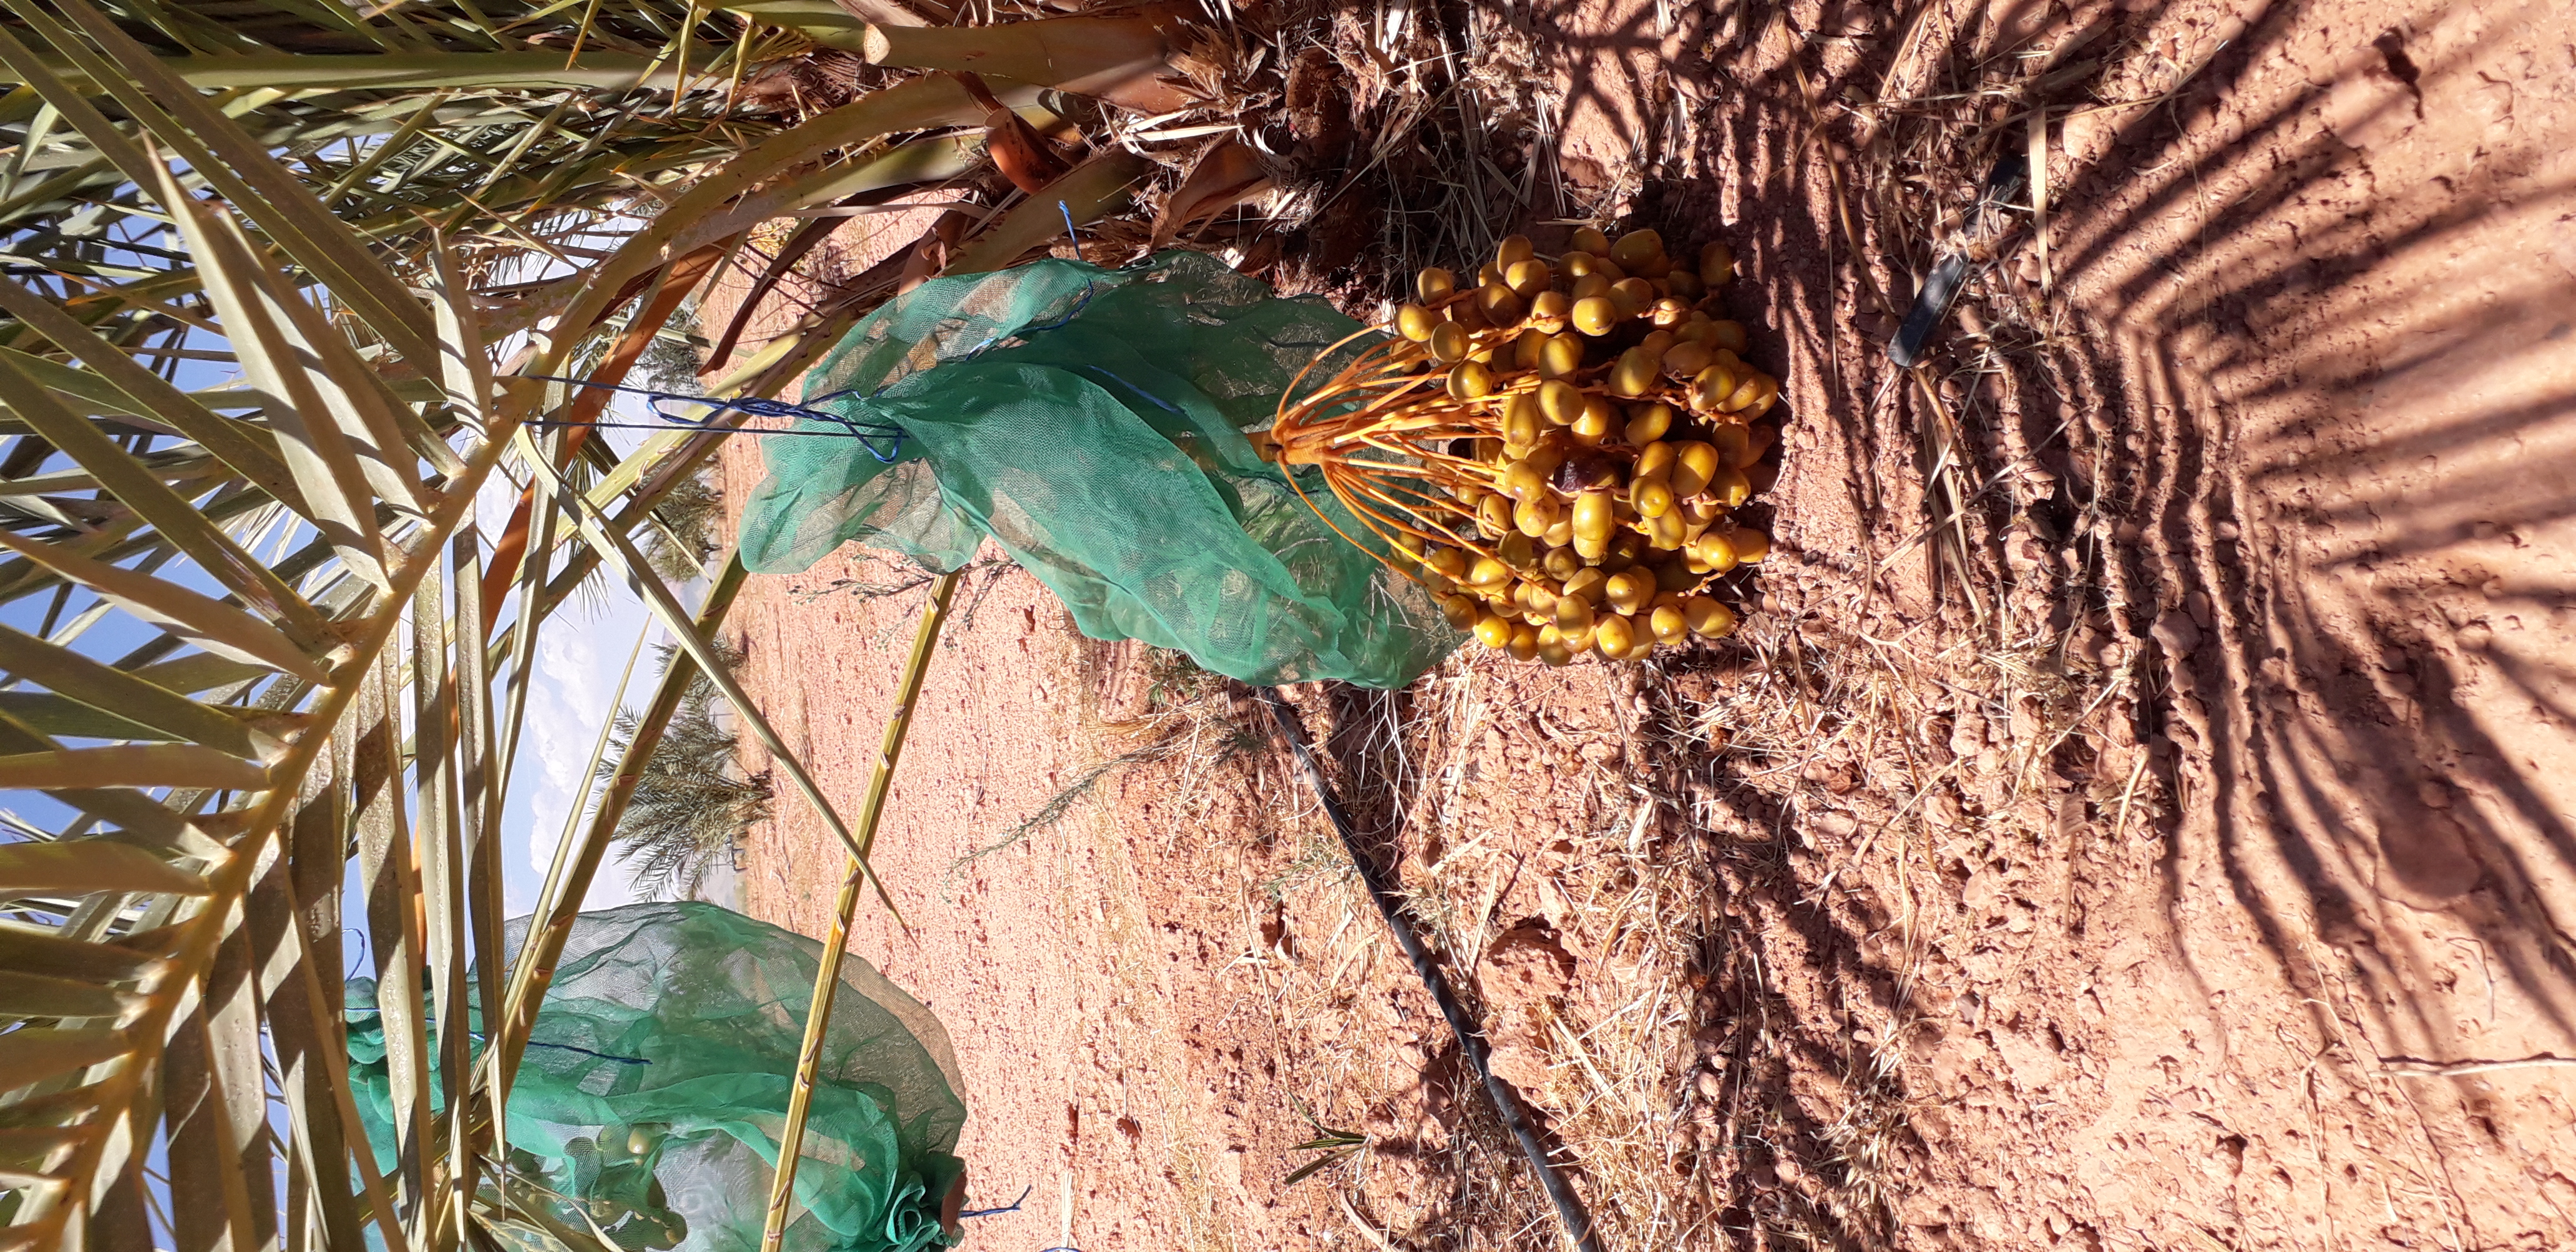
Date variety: Boufagous